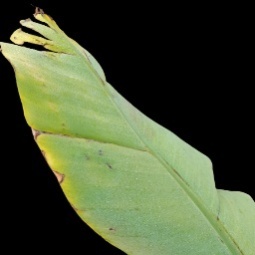
Label: Potassium